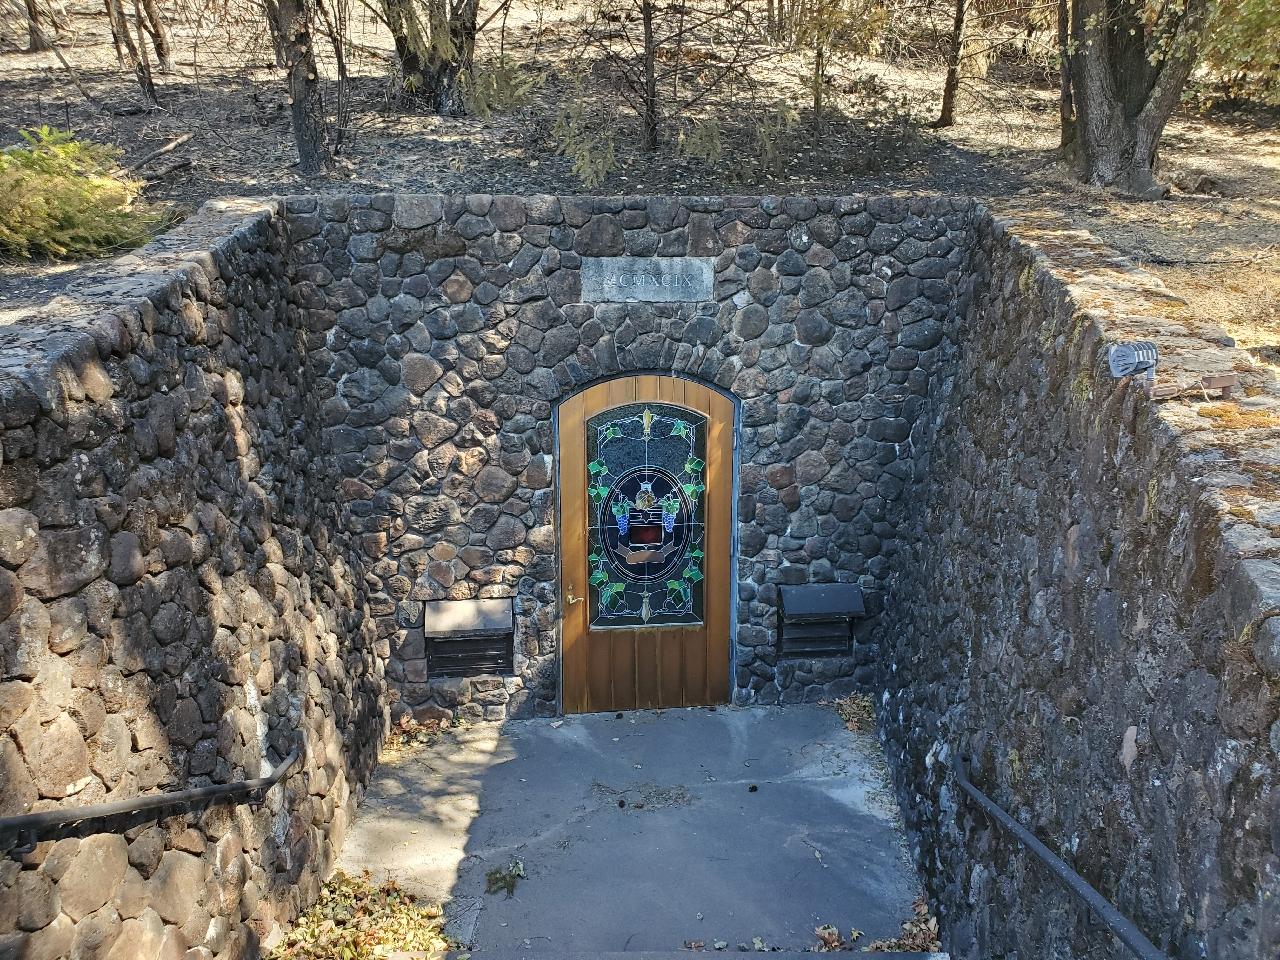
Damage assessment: no_damage